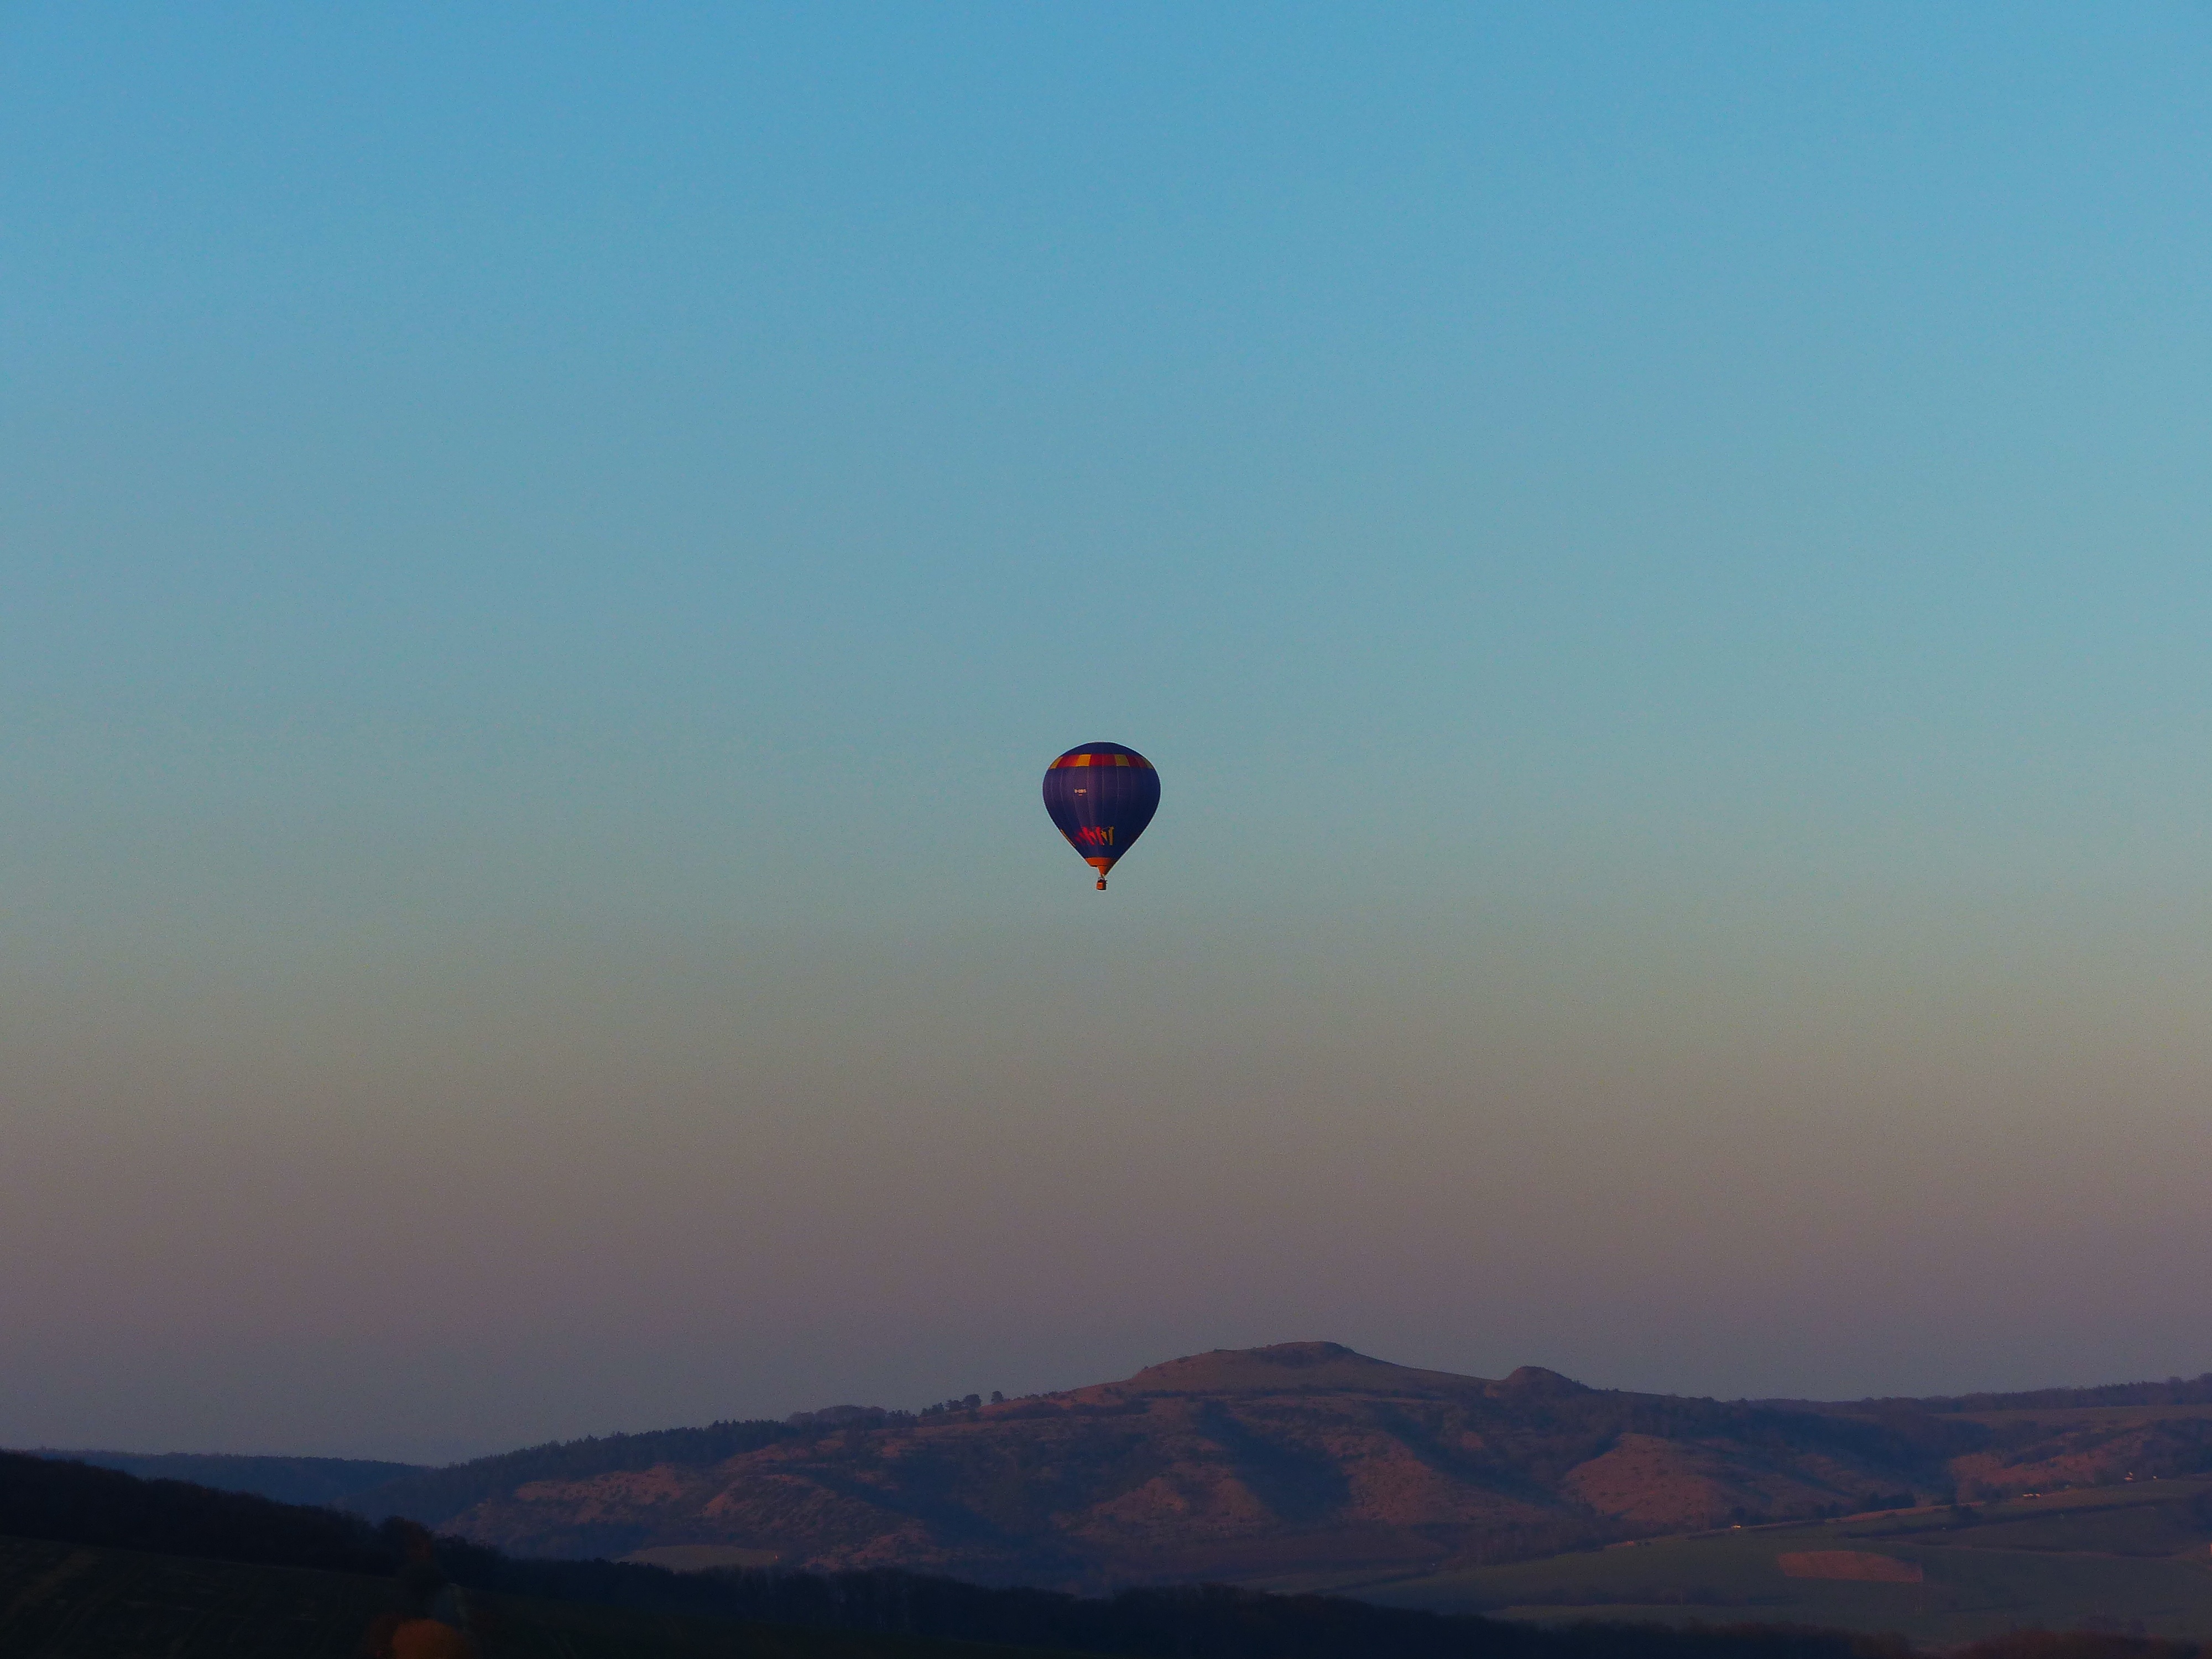
sky, hot air balloon, aircraft, vehicle, flight, freedom, float, extreme sport, leisure, air sports, hot air ballooning, hot air balloon ride, atmosphere of earth